Ian Ballantine

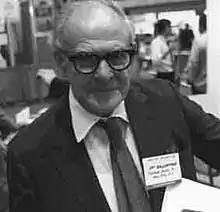
Ballantine Books promotional photo

Ian Keith Ballantine (February 15, 1916 – March 9, 1995) was an American publisher who founded and published the paperback line of Ballantine Books from 1952 to 1974 with his wife, Betty Ballantine. The Ballantines were both inducted by the Science Fiction Hall of Fame in 2008, with a shared citation.